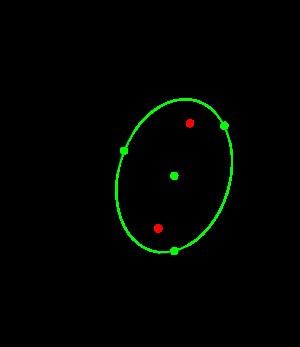
En mathématiques, le théorème de Marden, portant le nom du mathématicien Morris Marden, établit une relation géométrique entre les zéros d'un polynôme du troisième degré d'une variable complexe et les zéros de son polynôme dérivé :
En géométrie, l’ellipse de Steiner d'un triangle est l'unique ellipse tangente à chacun des côtés en leur milieu. Elle est nommée en référence au mathématicien suisse Jakob Steiner.